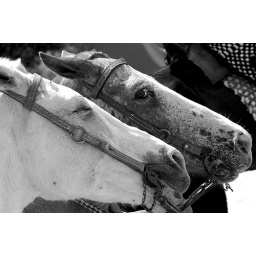
I bet the horse in the lead is checking to see how far the white one is......